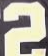
Number: 2